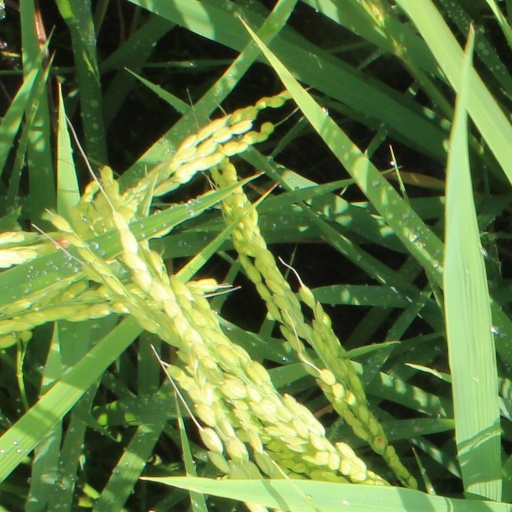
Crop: rice